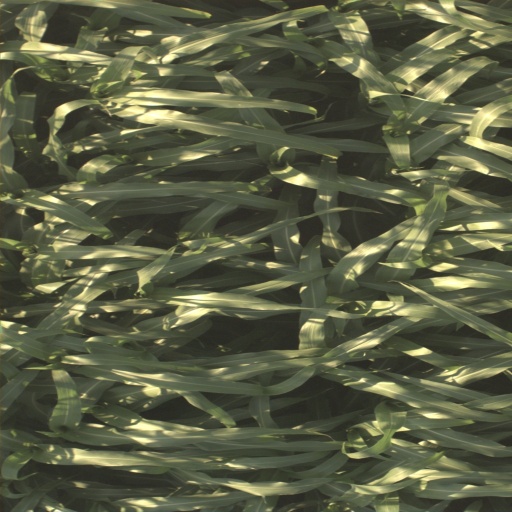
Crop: sorghum